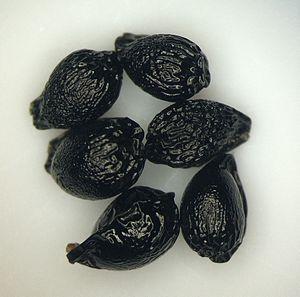
Camassia quamash est une espèce de plantes de la famille des Asparagaceae, appelée camas commune, petite camas ou jacinthe des Indiens. C'est une plante vivace herbacée originaire de l'ouest de l'Amérique du Nord. C'est une plante comestible, également cultivée comme plante ornementale. À l'état sauvage, un grand nombre de camas peuvent colorer une prairie entière en bleu-violet.